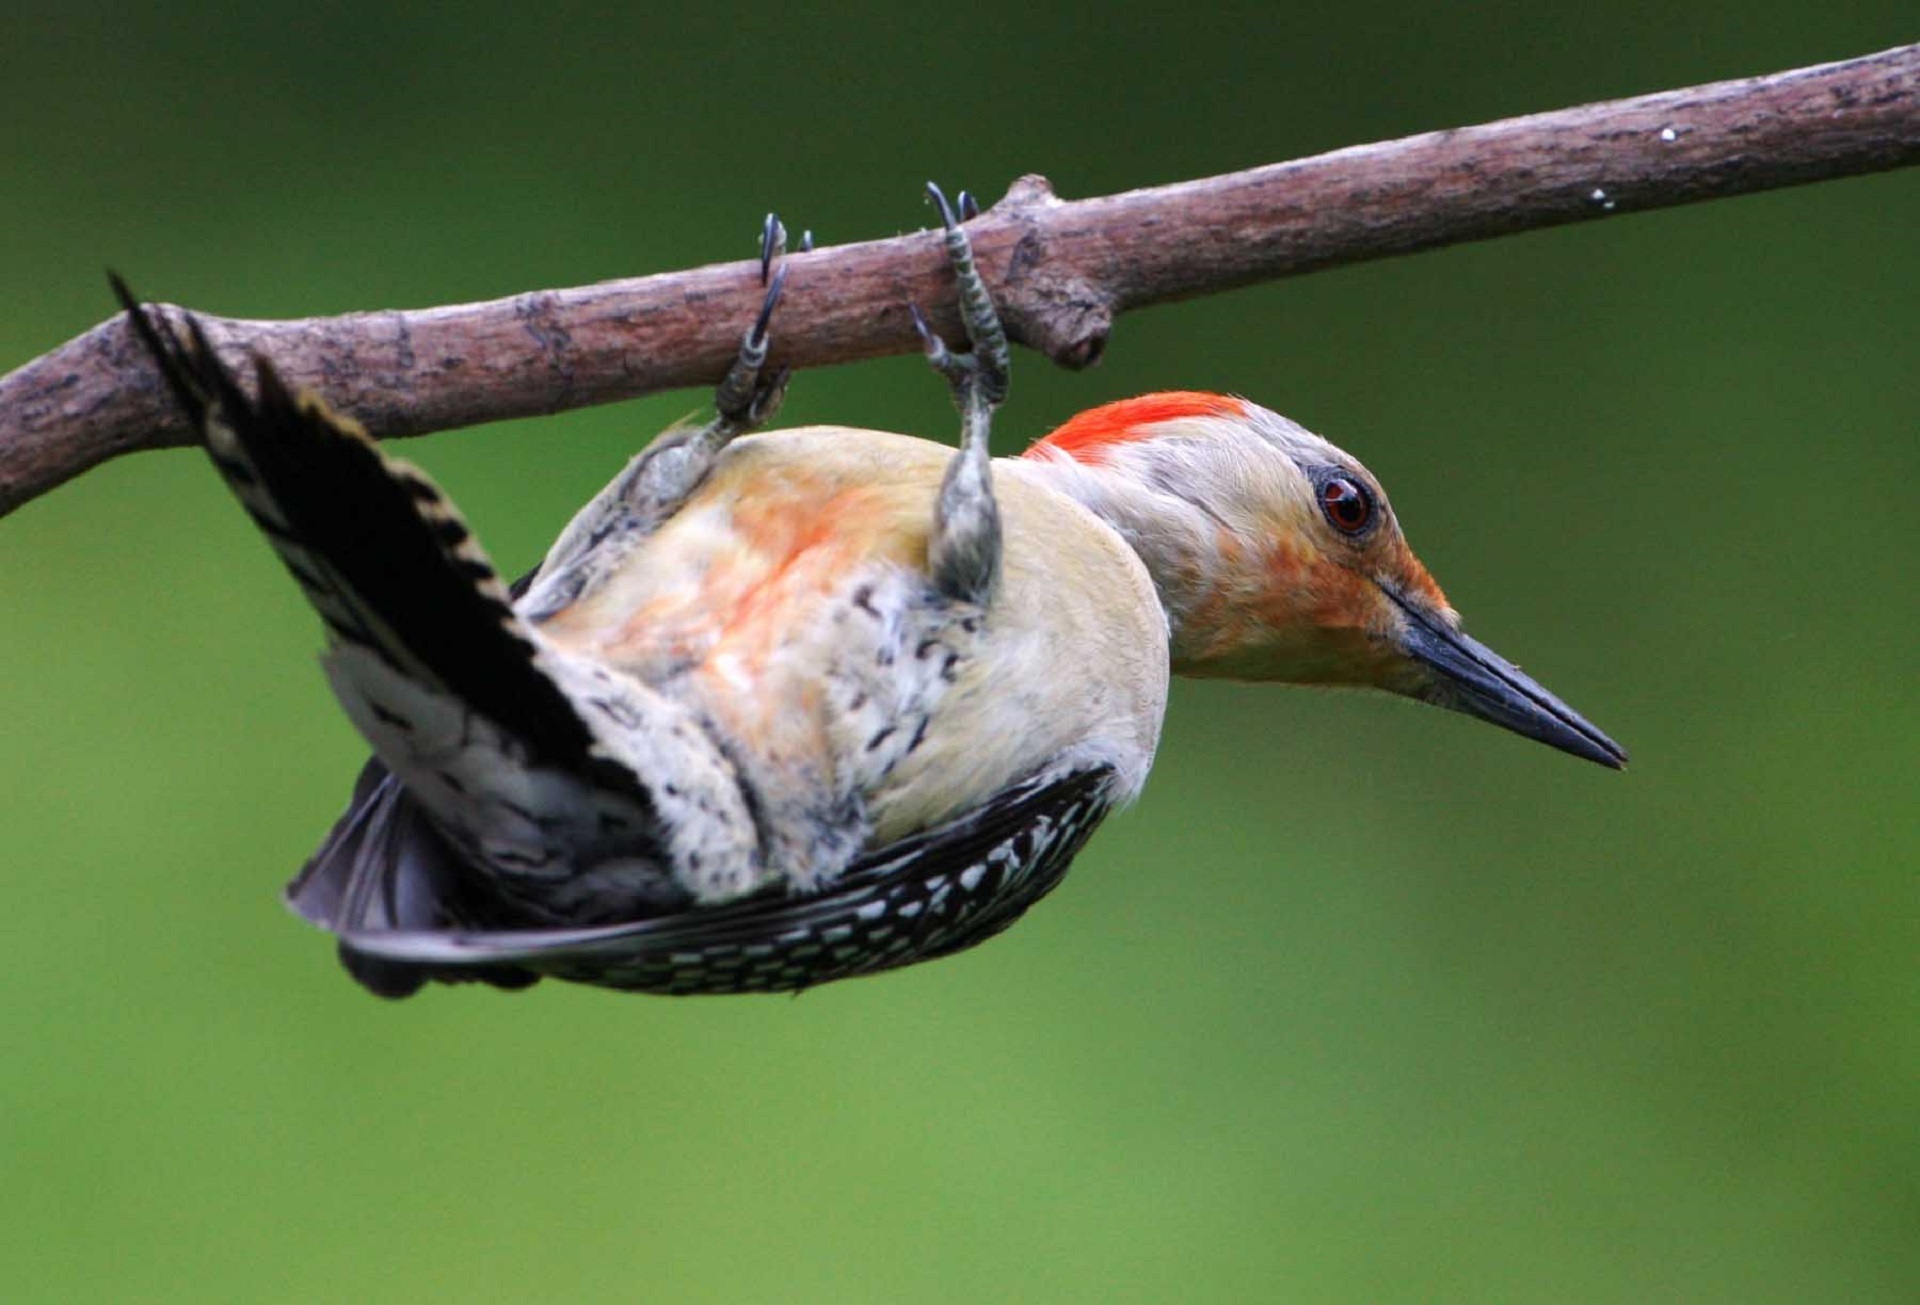
tree, nature, branch, bird, wildlife, portrait, beak, macro, hummingbird, fauna, outdoors, vertebrate, water bird, perched, coraciiformes, red bellied woodpecker